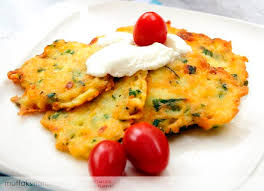
Yemek: mucver